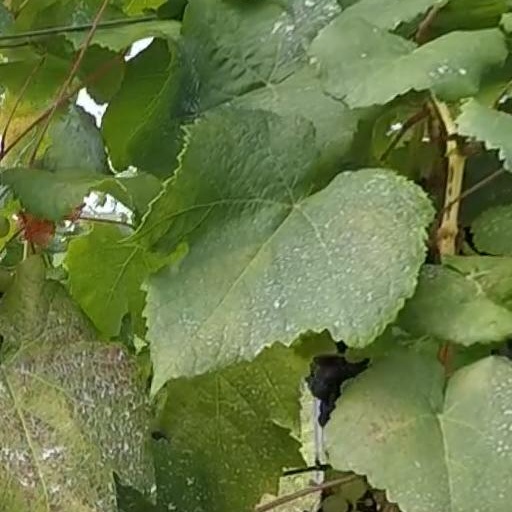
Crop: grape